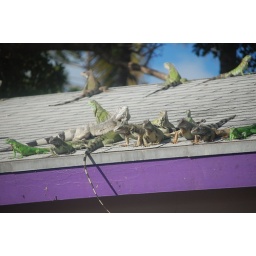
sitting on roof watching people near bar with food waiting for some